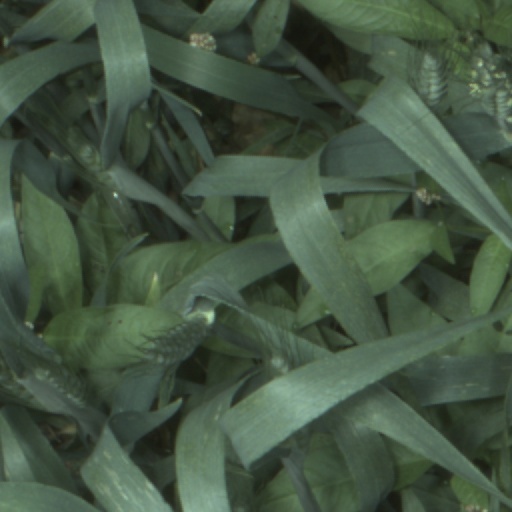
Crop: wheat